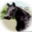
Label: horse